A. David Mazzone

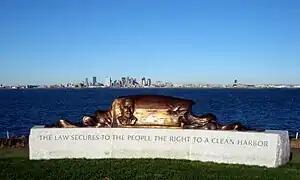
The memorial to Judge Mazzone on Deer Island

A memorial to Judge Mazzone on Deer Island in Boston Harbor (pictured above), near the Deer Island Waste Water Treatment Plant was dedicated on October 19, 2007.